Dr. Nathan M. Thomas House

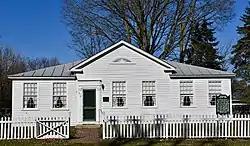

The Dr. Nathan M. Thomas House is a single-family home located at 613 East Cass Street in Schoolcraft, Michigan. The house is also known as the Underground Railway House, due to its use as a stop in the Underground Railroad. It was listed on the National Register of Historic Places in 1982.